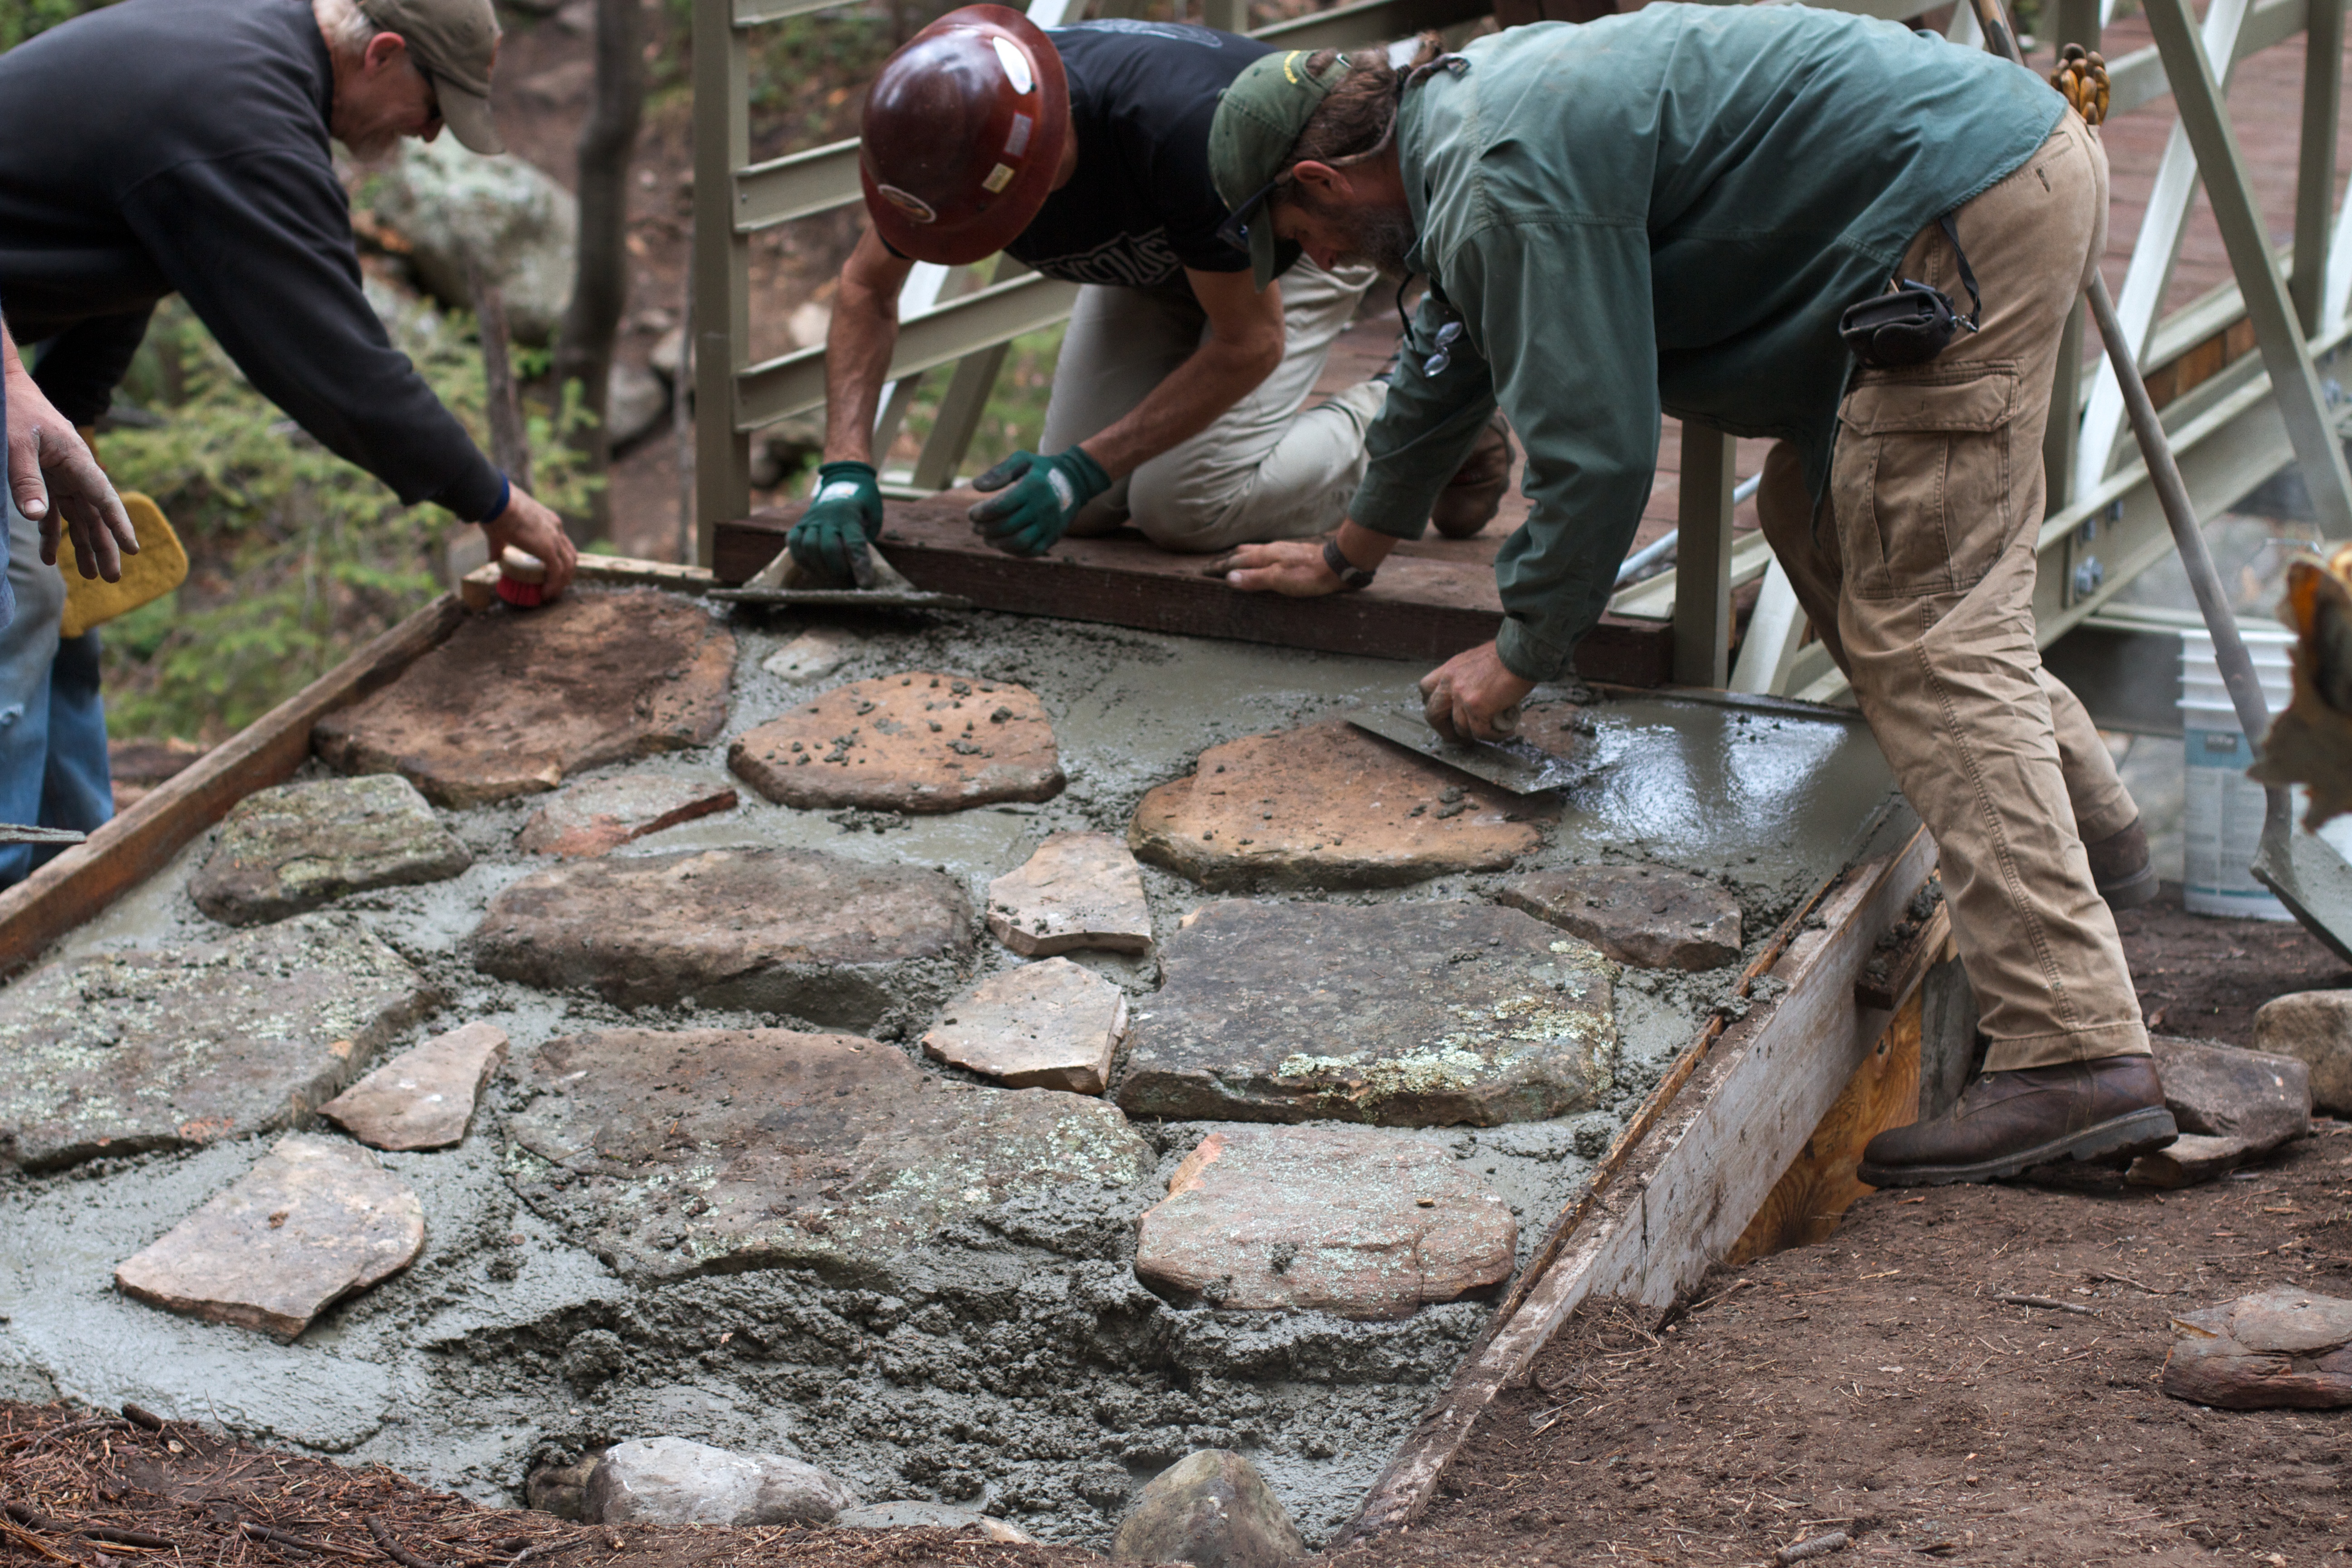
soil, pstrails, bricklayer